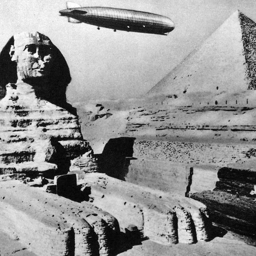
not a still from a movie : this really is invention over a city !